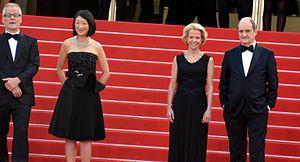
Thierry Frémaux, Fleur Pellerin, Frédérique Bredin et Pierre Lescure au festival de Cannes
Le Festival de Cannes 2015, 68ᵉ édition du festival, a lieu du 13 au 24 mai 2015 au Palais des festivals, à Cannes.